Spiranthes

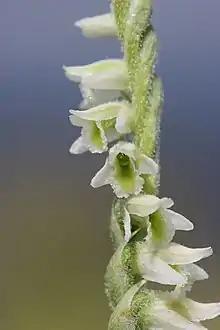
"Spiranthes spiralis"

These are perennial herbs growing from fleshy root systems that range from slender to tuberous, and are occasionally stoloniferous. Most of the leaves are basal, but some species have leaves higher on the stem before the inflorescence matures, often taking the form of a sheath around the stem. The inflorescence is a terminal spike with flowers arranged in a characteristic loose or dense spiral. As in most other orchids, the flowers are resupinate, twisting during development into an upside-down position. The six tepals may be separate, or the three upper may be joined to form a hood over the lip petal. The lip is thin to somewhat fleshy, and two basal glands produce nectar. The flowers are usually white, cream, ivory, or yellowish, and two species have pink flowers; a few are also fragrant.